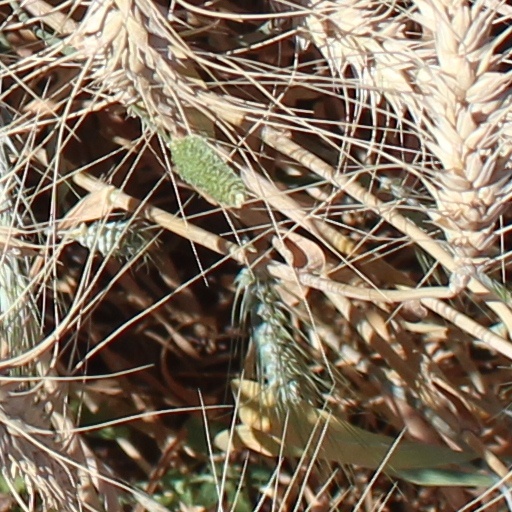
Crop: wheat